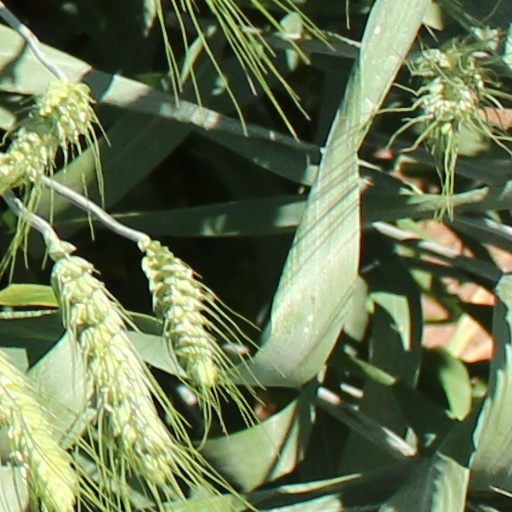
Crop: wheat